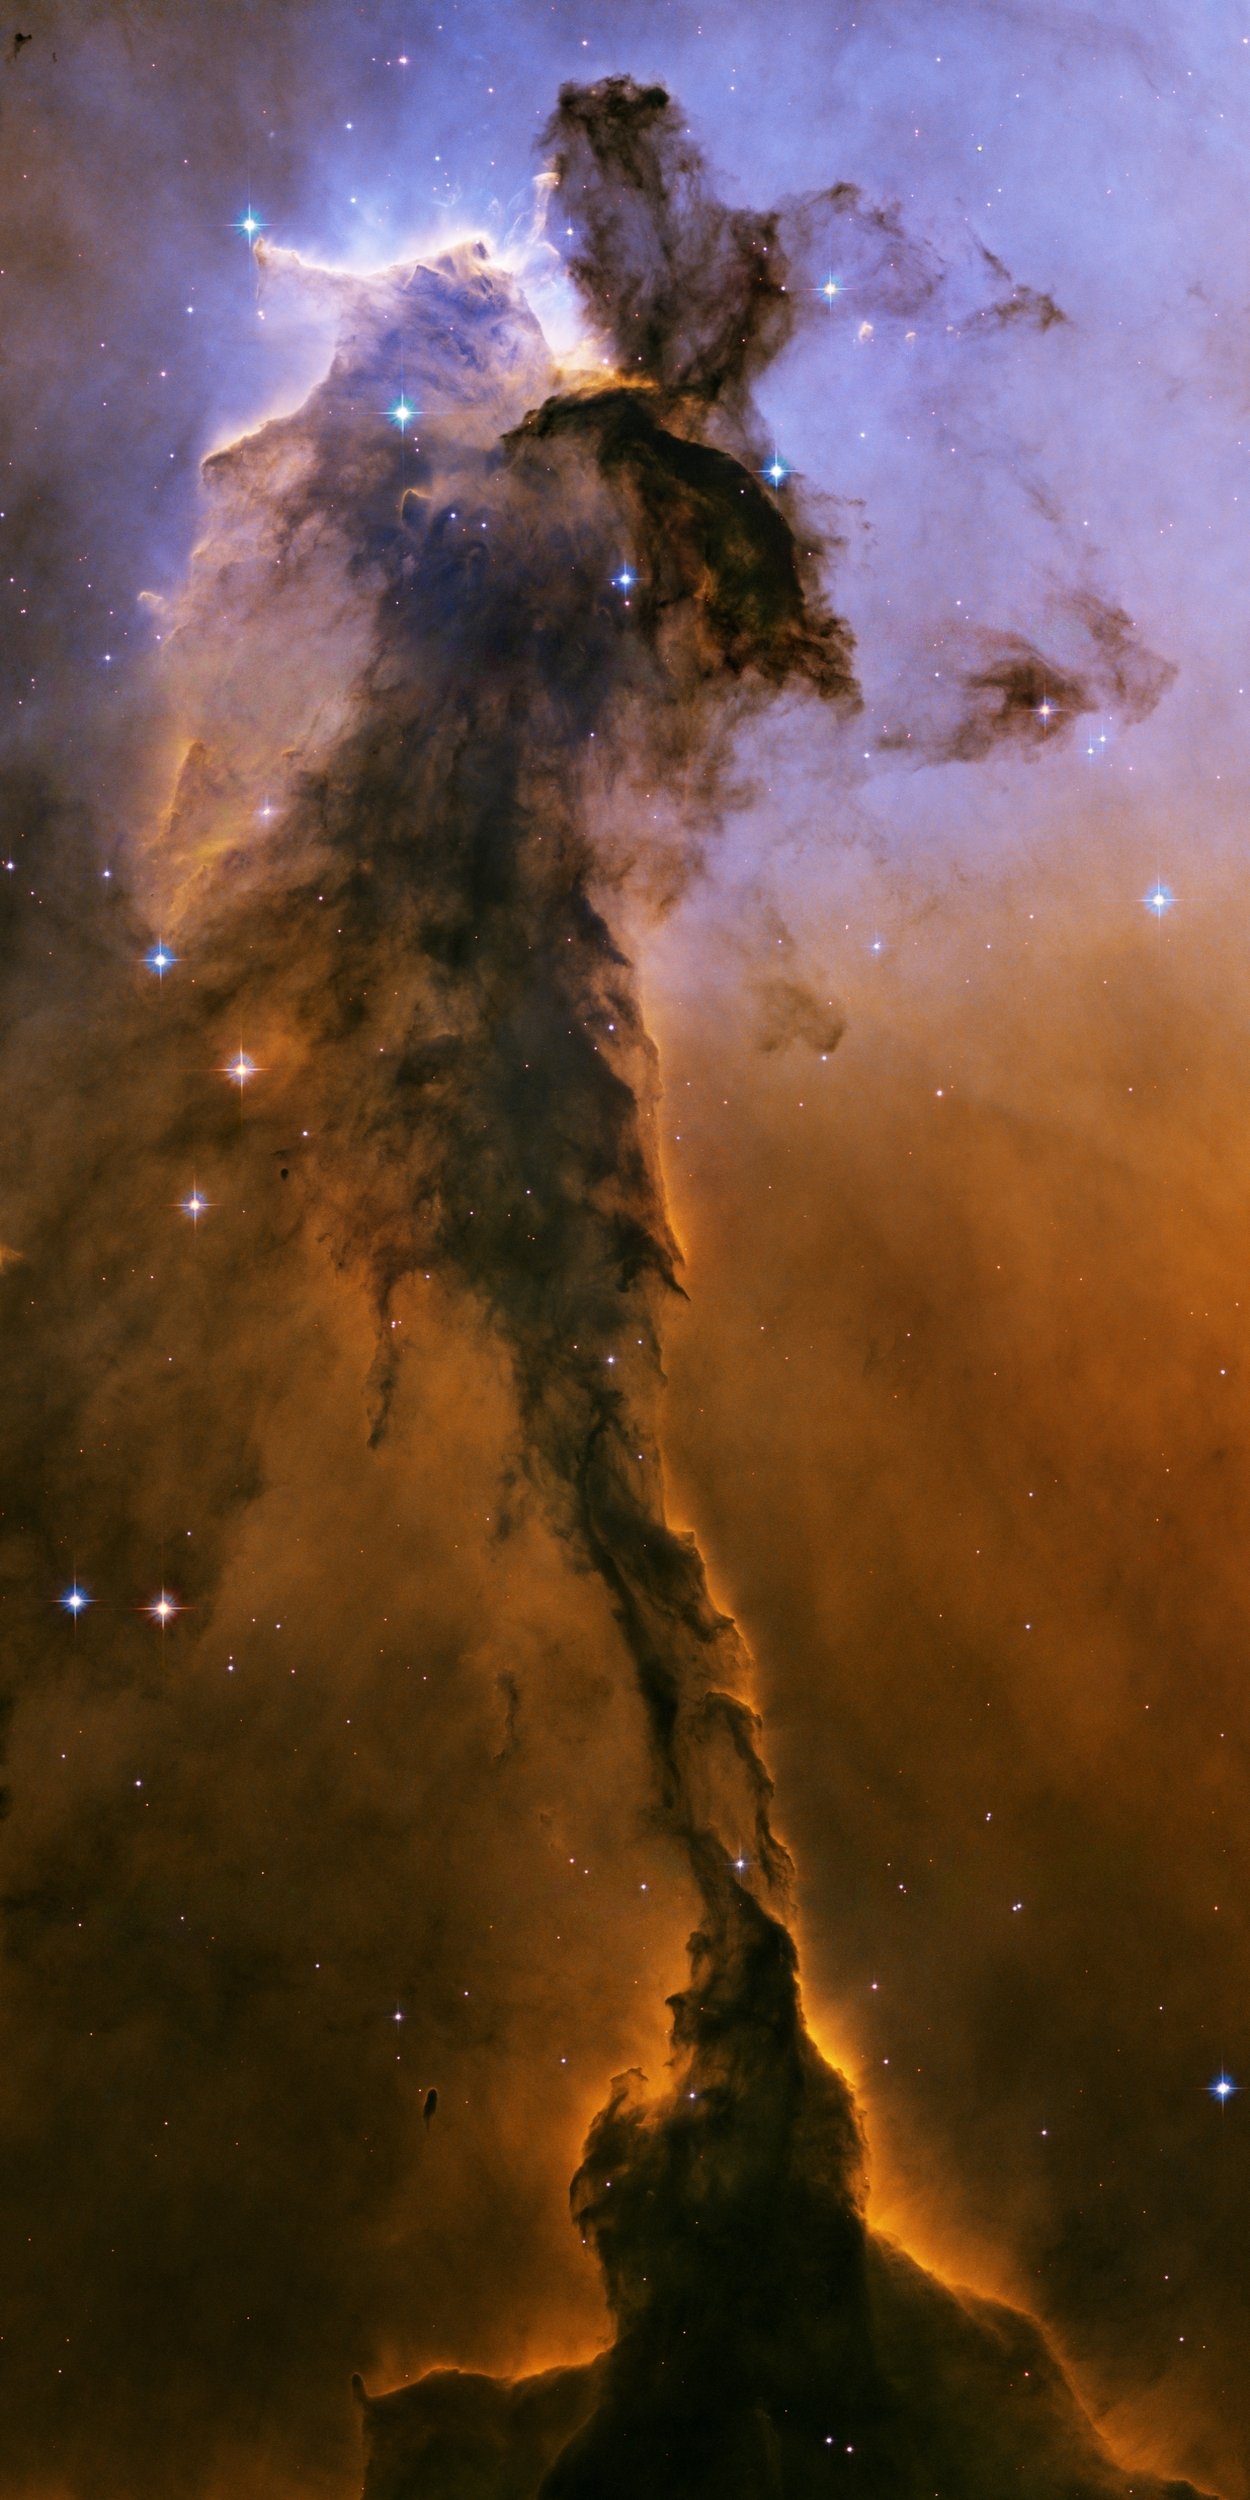
eagle nebula, ic 4703, fog, open sternhaufen, star clusters, messier catalogue, name, m 16, ngc, ngc 6611, constellation snake, starry sky, space, universe, all, night sky, sky, astronautics, nasa, space travel